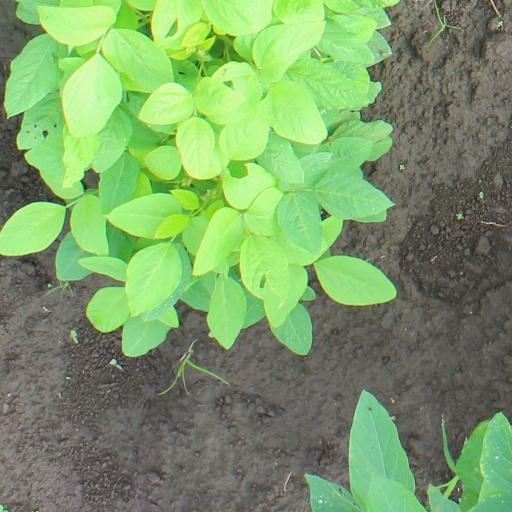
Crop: soybean